Modra (film)

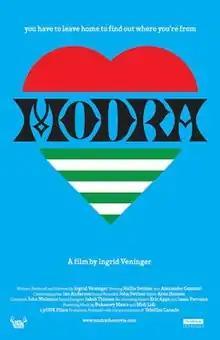
Film poster

Modra is a Canadian drama film, directed by Ingrid Veninger and released in 2010. The film stars Hallie Switzer as Lina, a Canadian teenager visiting her extended family in Slovakia with her friend Leco (Alexander Gammell).